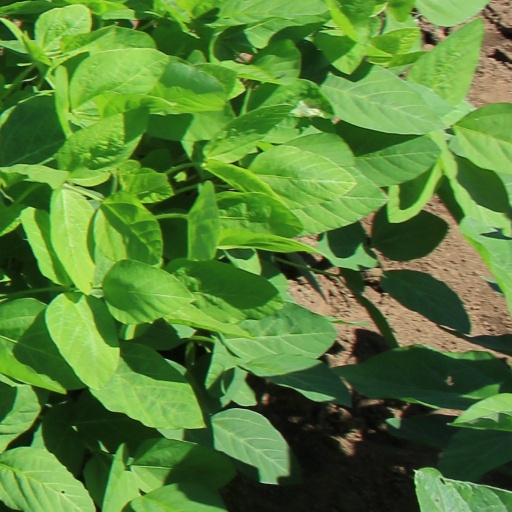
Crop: soybean